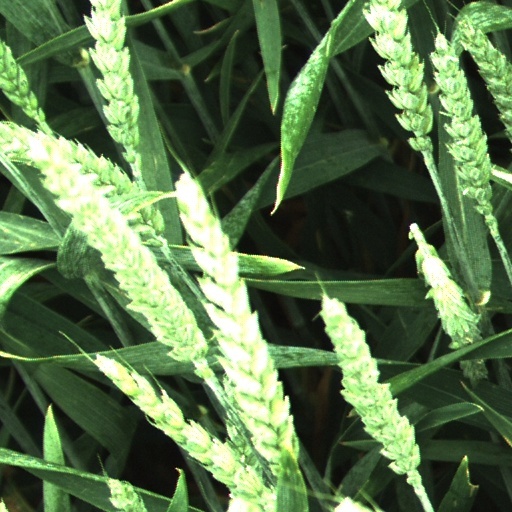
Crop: wheat